Pyrococcus furiosus

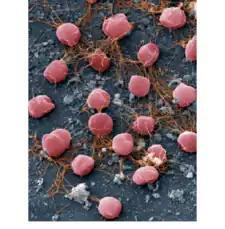
Interconnected flagella adhering to a solid surface.

The sequencing of the complete genome of "Pyrococcus furiosus" was completed in 2001 by scientists at the University of Maryland Biotechnology Institute. The Maryland team found that the genome has 1,908 kilobases, including 2,065 open reading frames (ORFs) that encode proteins. A study performed in 2005 revealed 17 new ORFs specific to "Pyrococcus furiosus" that were not originally annotated, bringing the number of ORFs up to 2,082.